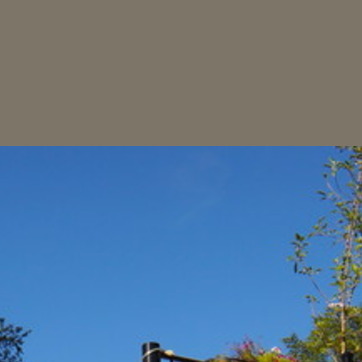
Material: sky